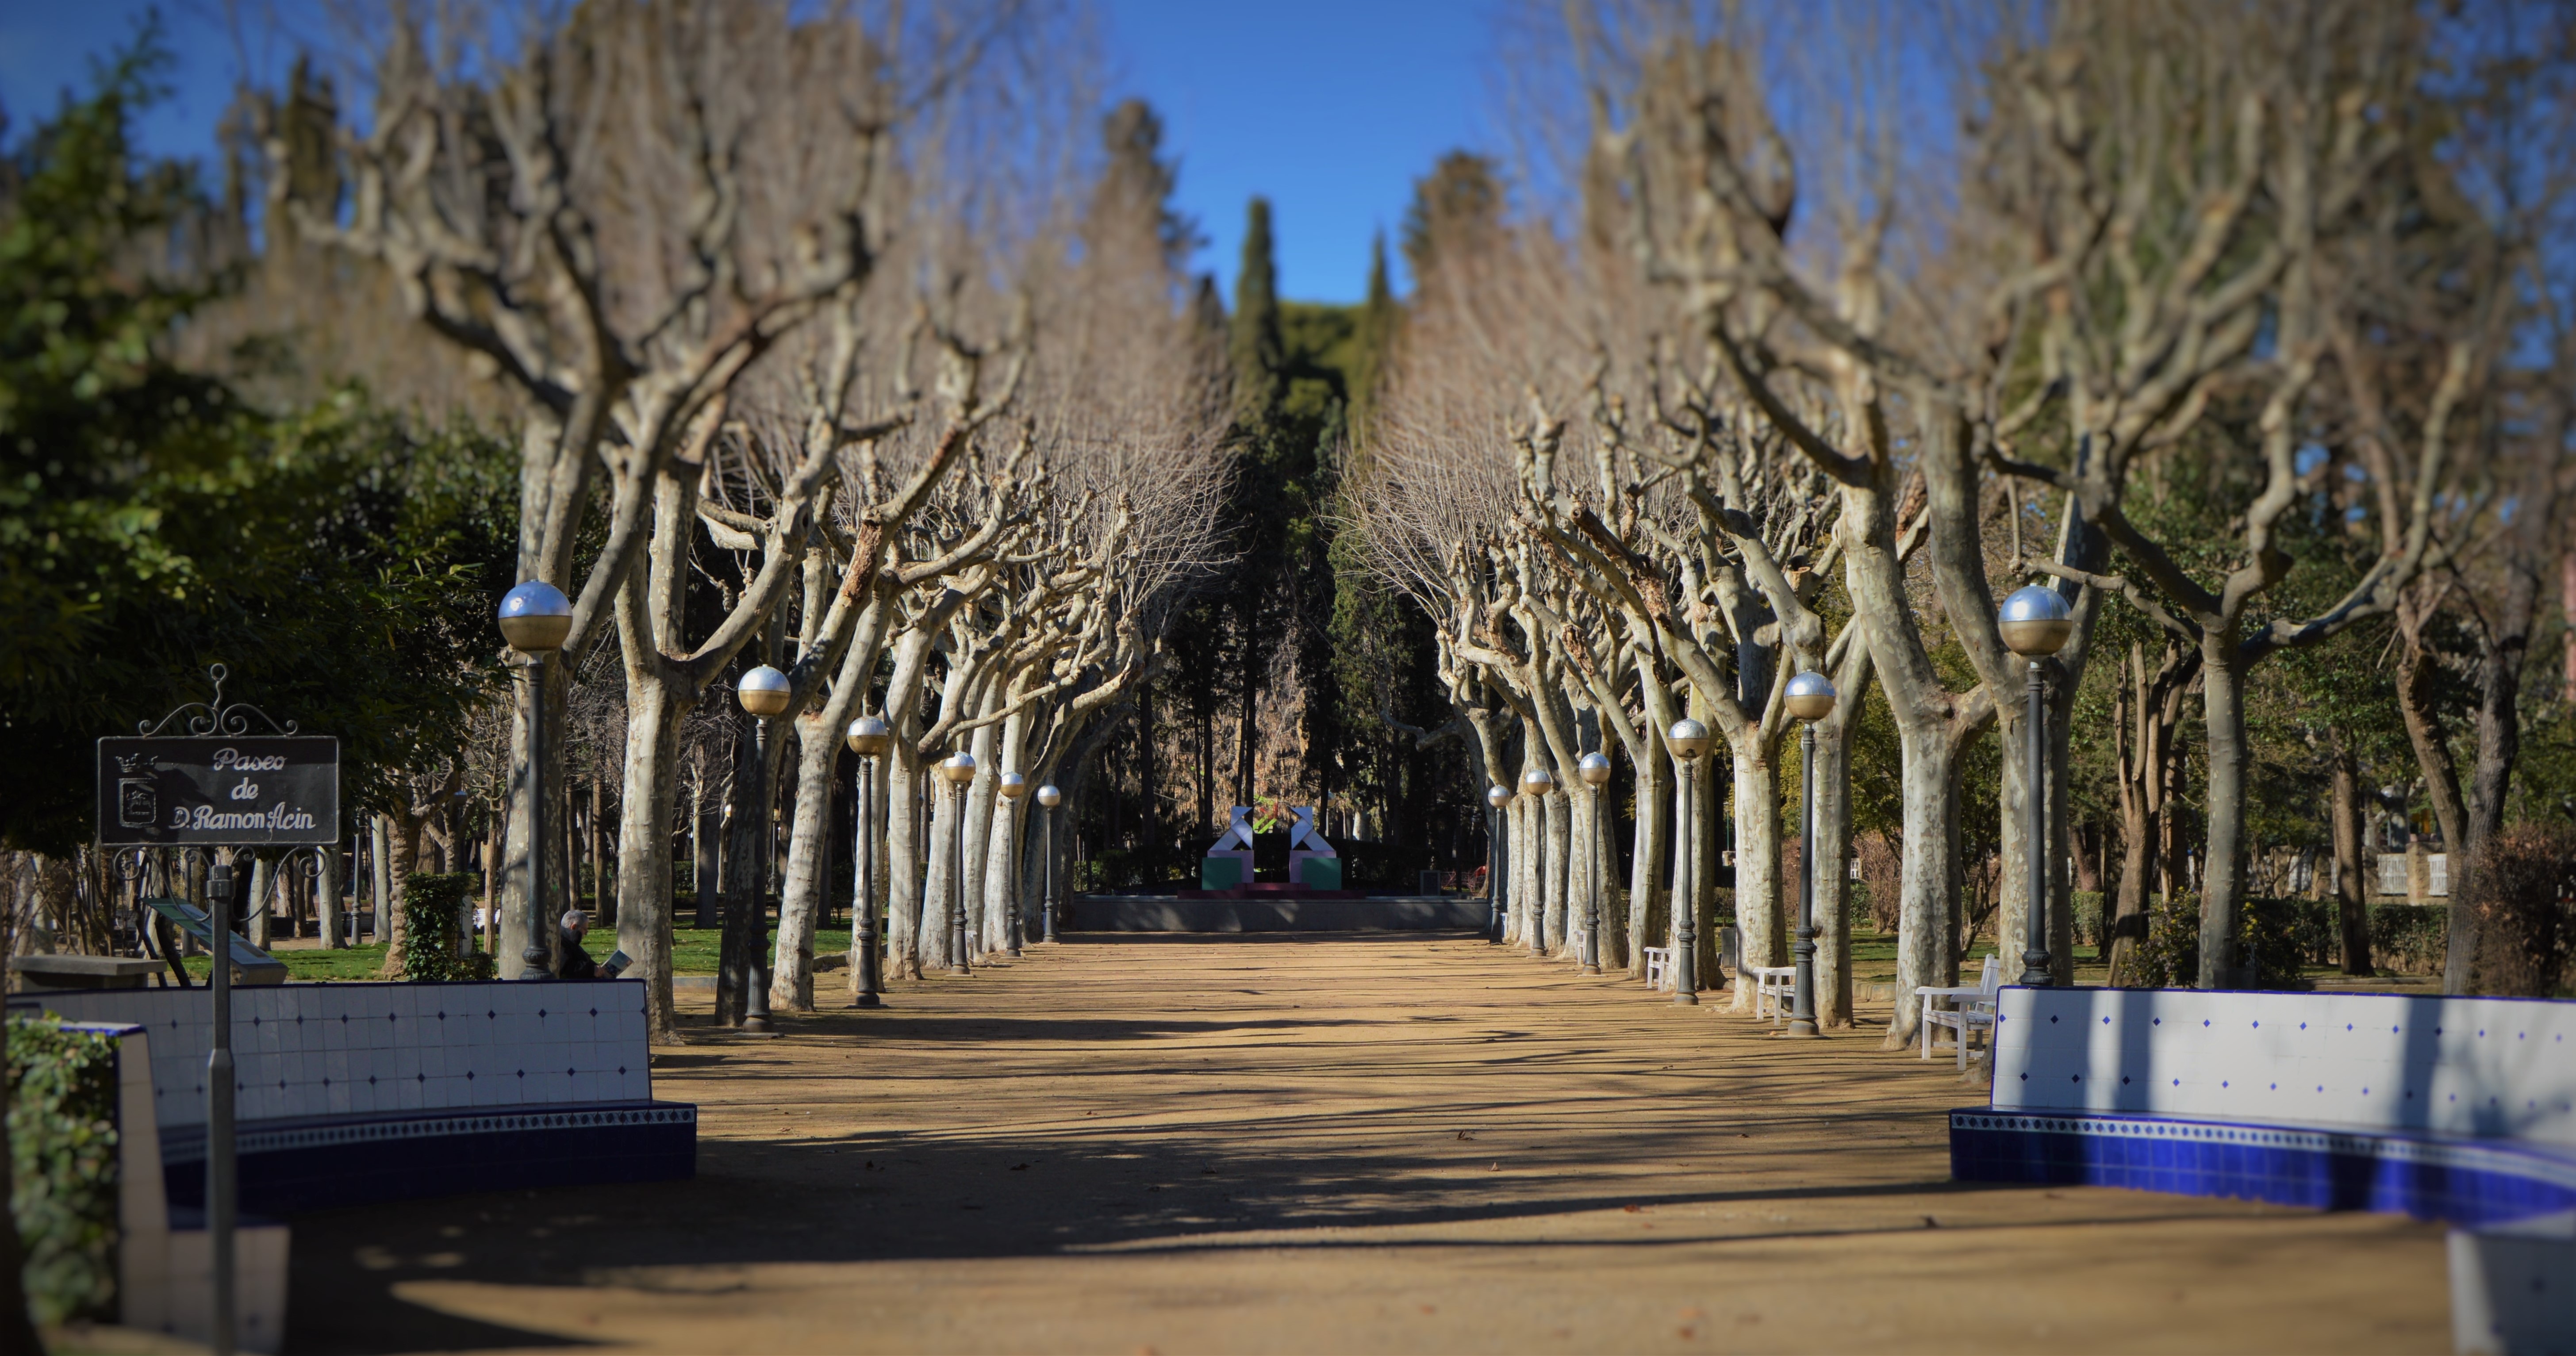
tree, flower, autumn, park, aragon, estate, huesca, bow ties, woody plant, miguel servet, ram n ac n